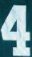
Number: 4